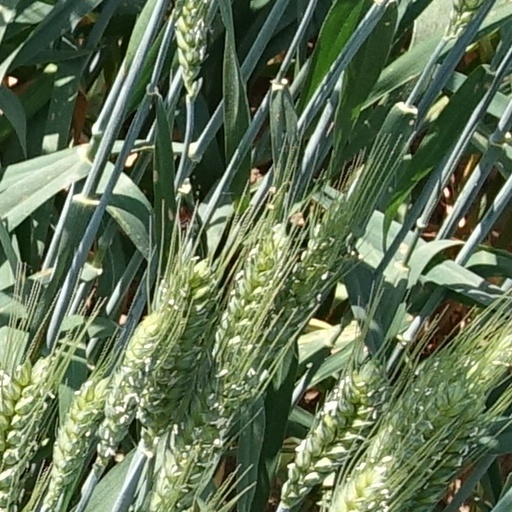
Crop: wheat